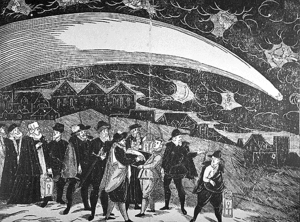
Une grande comète est une comète qui devient exceptionnellement brillante. Il n'existe pas de définition officielle ; souvent le terme est associé aux comètes qui deviennent assez brillantes pour être visibles par des observateurs occasionnels qui ne les recherchent pas, et deviennent célèbres en dehors de la communauté astronomique. Les grandes comètes sont rares ; en moyenne on en observe une par décennie. Alors que les comètes sont officiellement nommées d'après leurs découvreurs, les grandes comètes sont parfois aussi désignées par l'année où elles apparaissent spectaculaires, à l'aide de l'expression « la grande comète de... », suivie de l'année.
Cet article est une liste de comètes, non exhaustive mais qui vise à l'être. Elle inclut les comètes périodiques, à longue période et non périodiques ainsi que les planètes mineures ayant une désignation cométaire.
Tycho Brahe, né Tyge Ottesen Brahe, est un astronome danois, issu d'une grande famille associée de longue date aux affaires du royaume. Sa région natale, la Scanie, fait désormais partie de la Suède.
La grande comète de 1577, connue sous le nom technique C/1577 V1, est passée près de la Terre pendant l'année 1577. La comète a été vue par des gens à travers toute l'Europe, y compris par le célèbre astronome danois Tycho Brahe. De ses observations, Brahe a pu découvrir que les comètes et objets similaires voyageaient au-dessus de l'atmosphère terrestre.